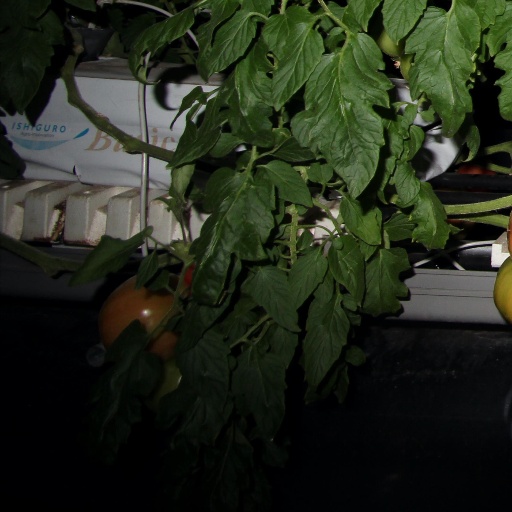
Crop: tomato